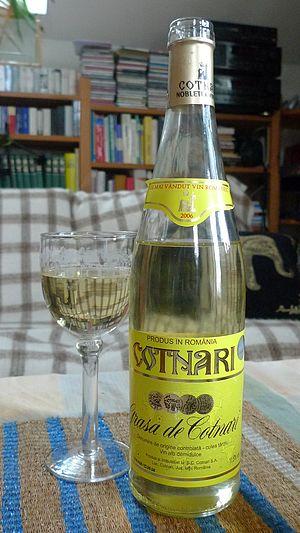
La viticulture en Roumanie a une longue histoire, produisant avec plusieurs cépages autochtones des vins peu connus à l'étranger.
Cotnari est une commune de Moldavie roumaine, dans le județ de Iași. Elle inclut aussi le village de Cârjoaia. La commune de Cotnari se trouve dans le nord-ouest de Iași et le sud de Hârlău, dans le plus grand terroir viticole de Roumanie. La région est surtout réputée par l'AOP Grasă de Cotnari.